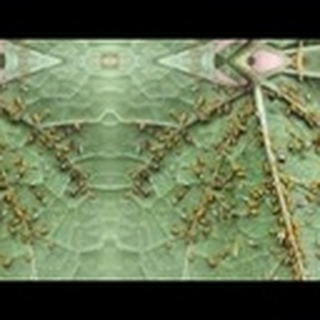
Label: cotton_aphids